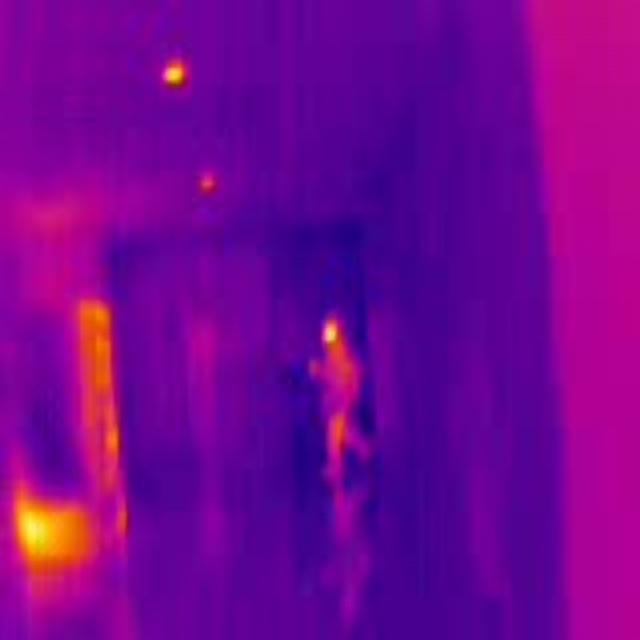
Detected objects:
label: person